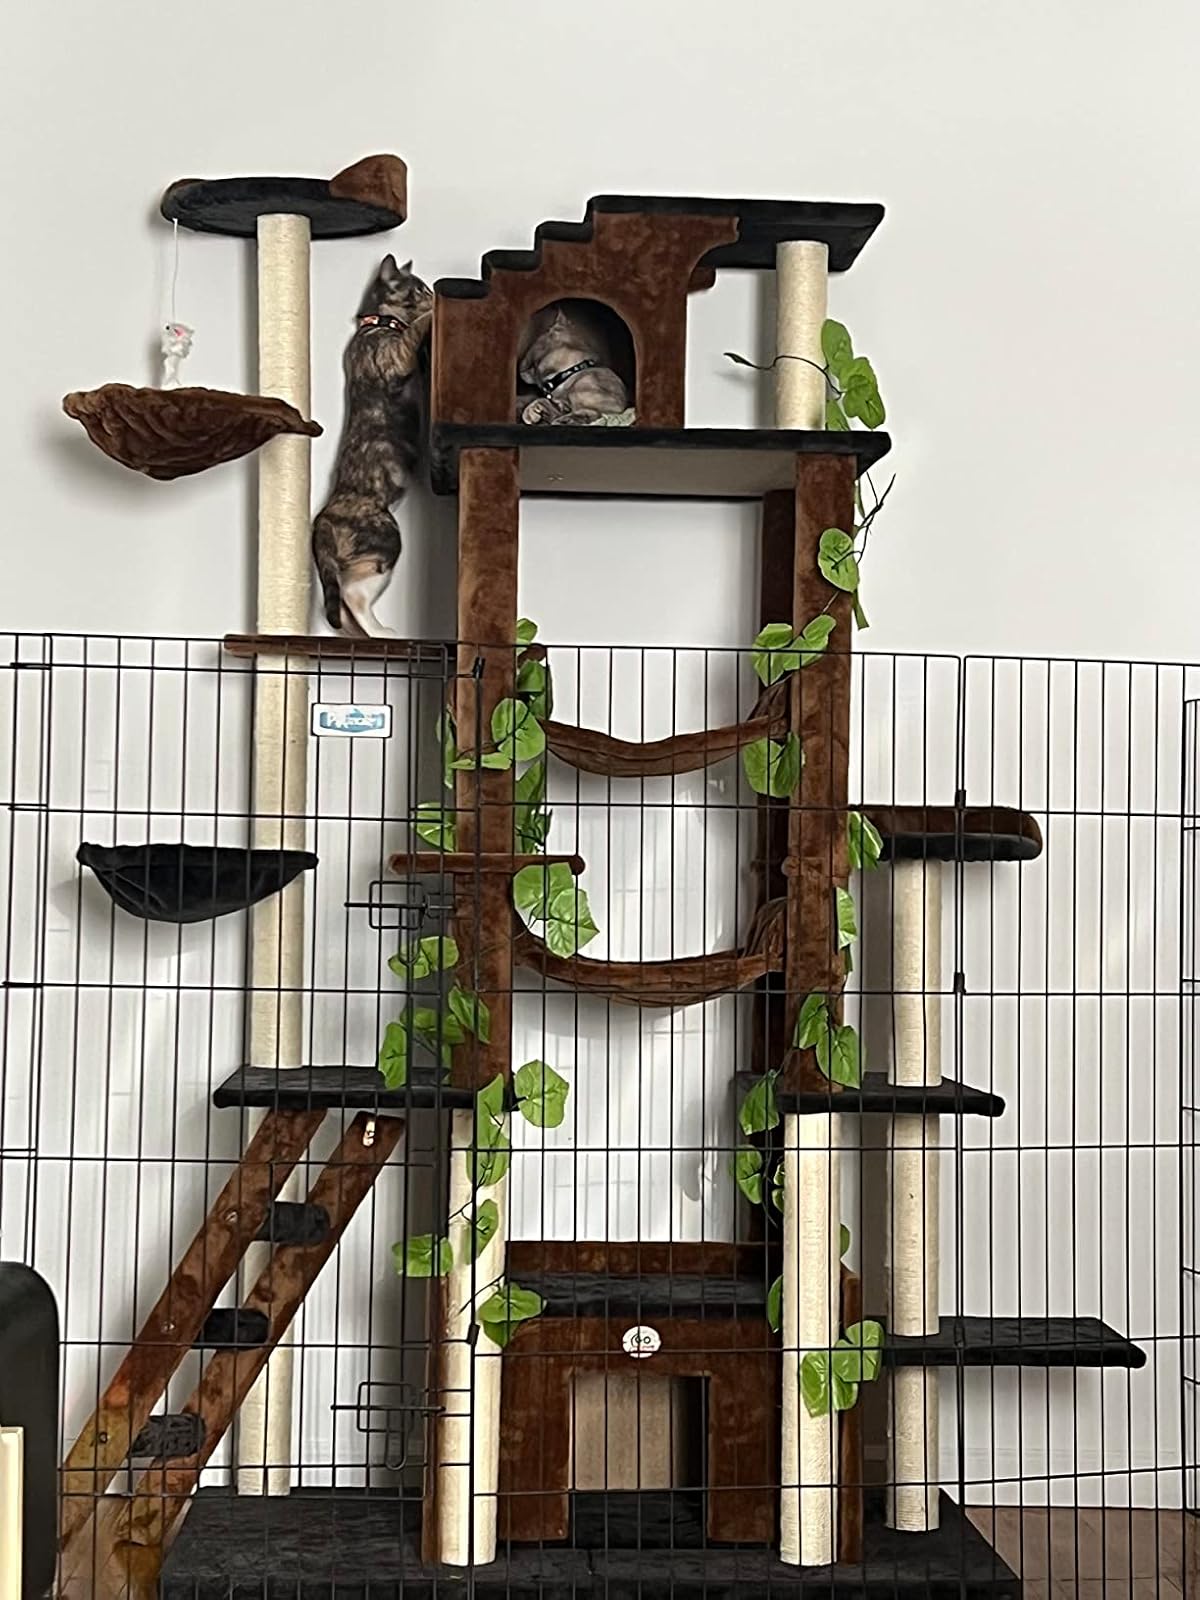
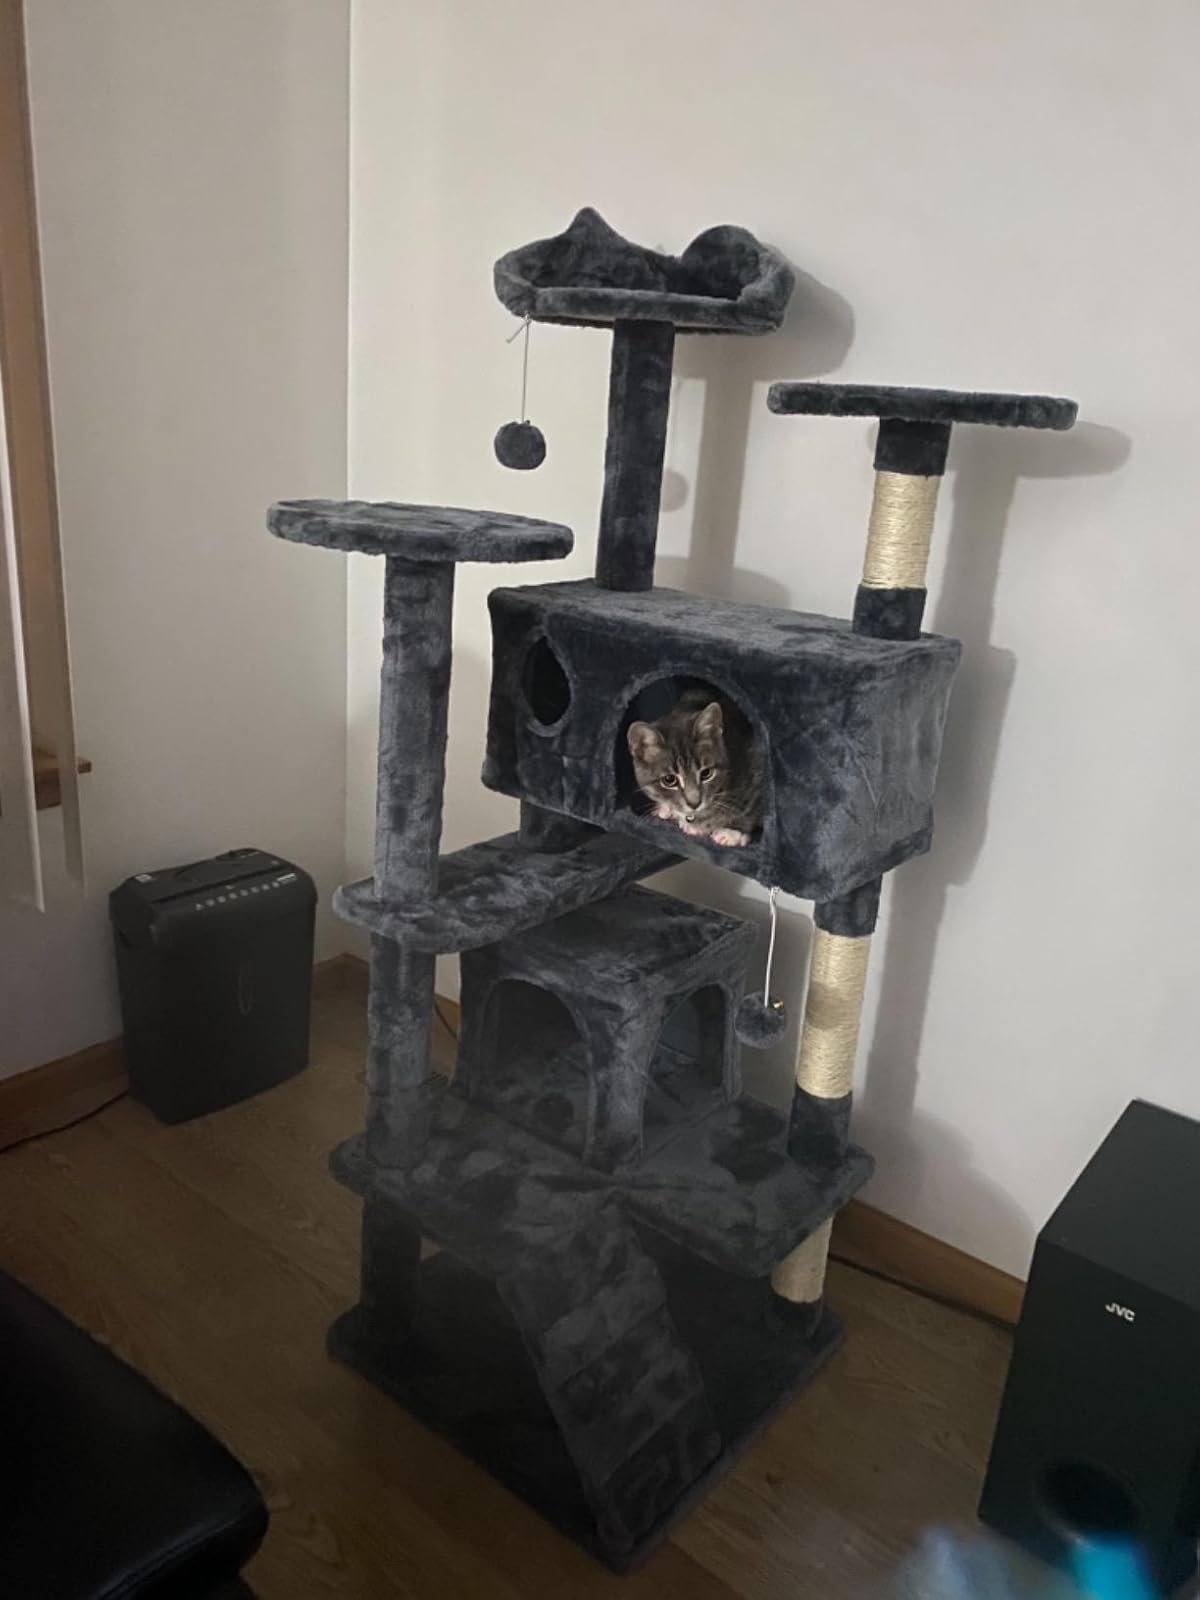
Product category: items_cat tree
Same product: no